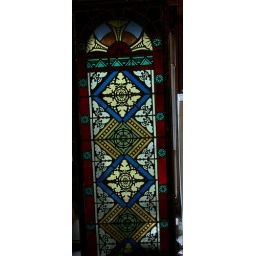
stained glass window in excellent condition; one small crack, about 2 inches long, in one place but all glass is solidly fixed.